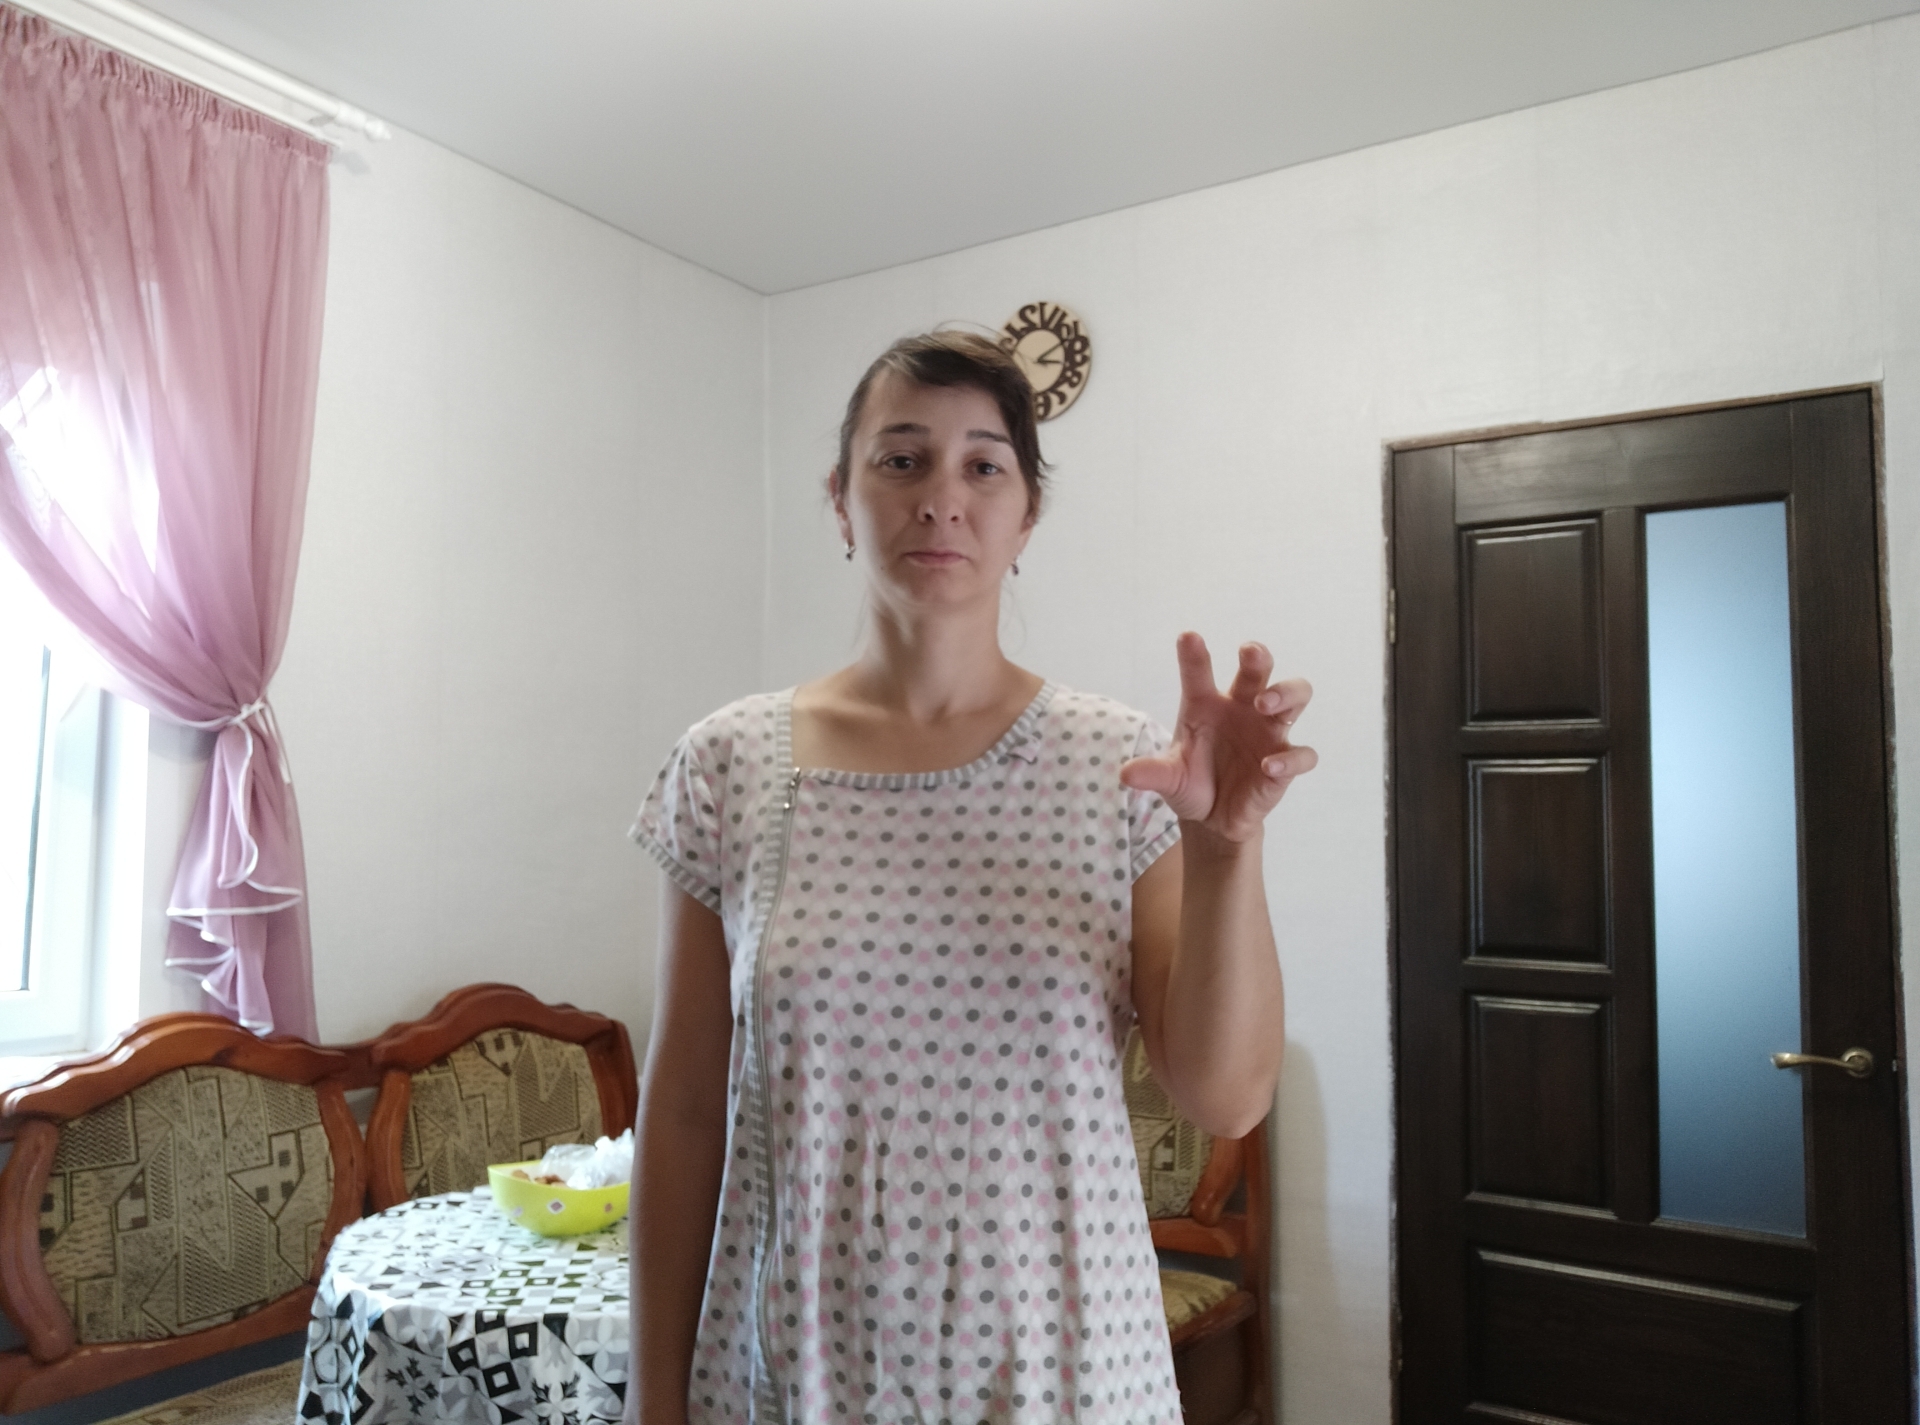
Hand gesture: grabbing